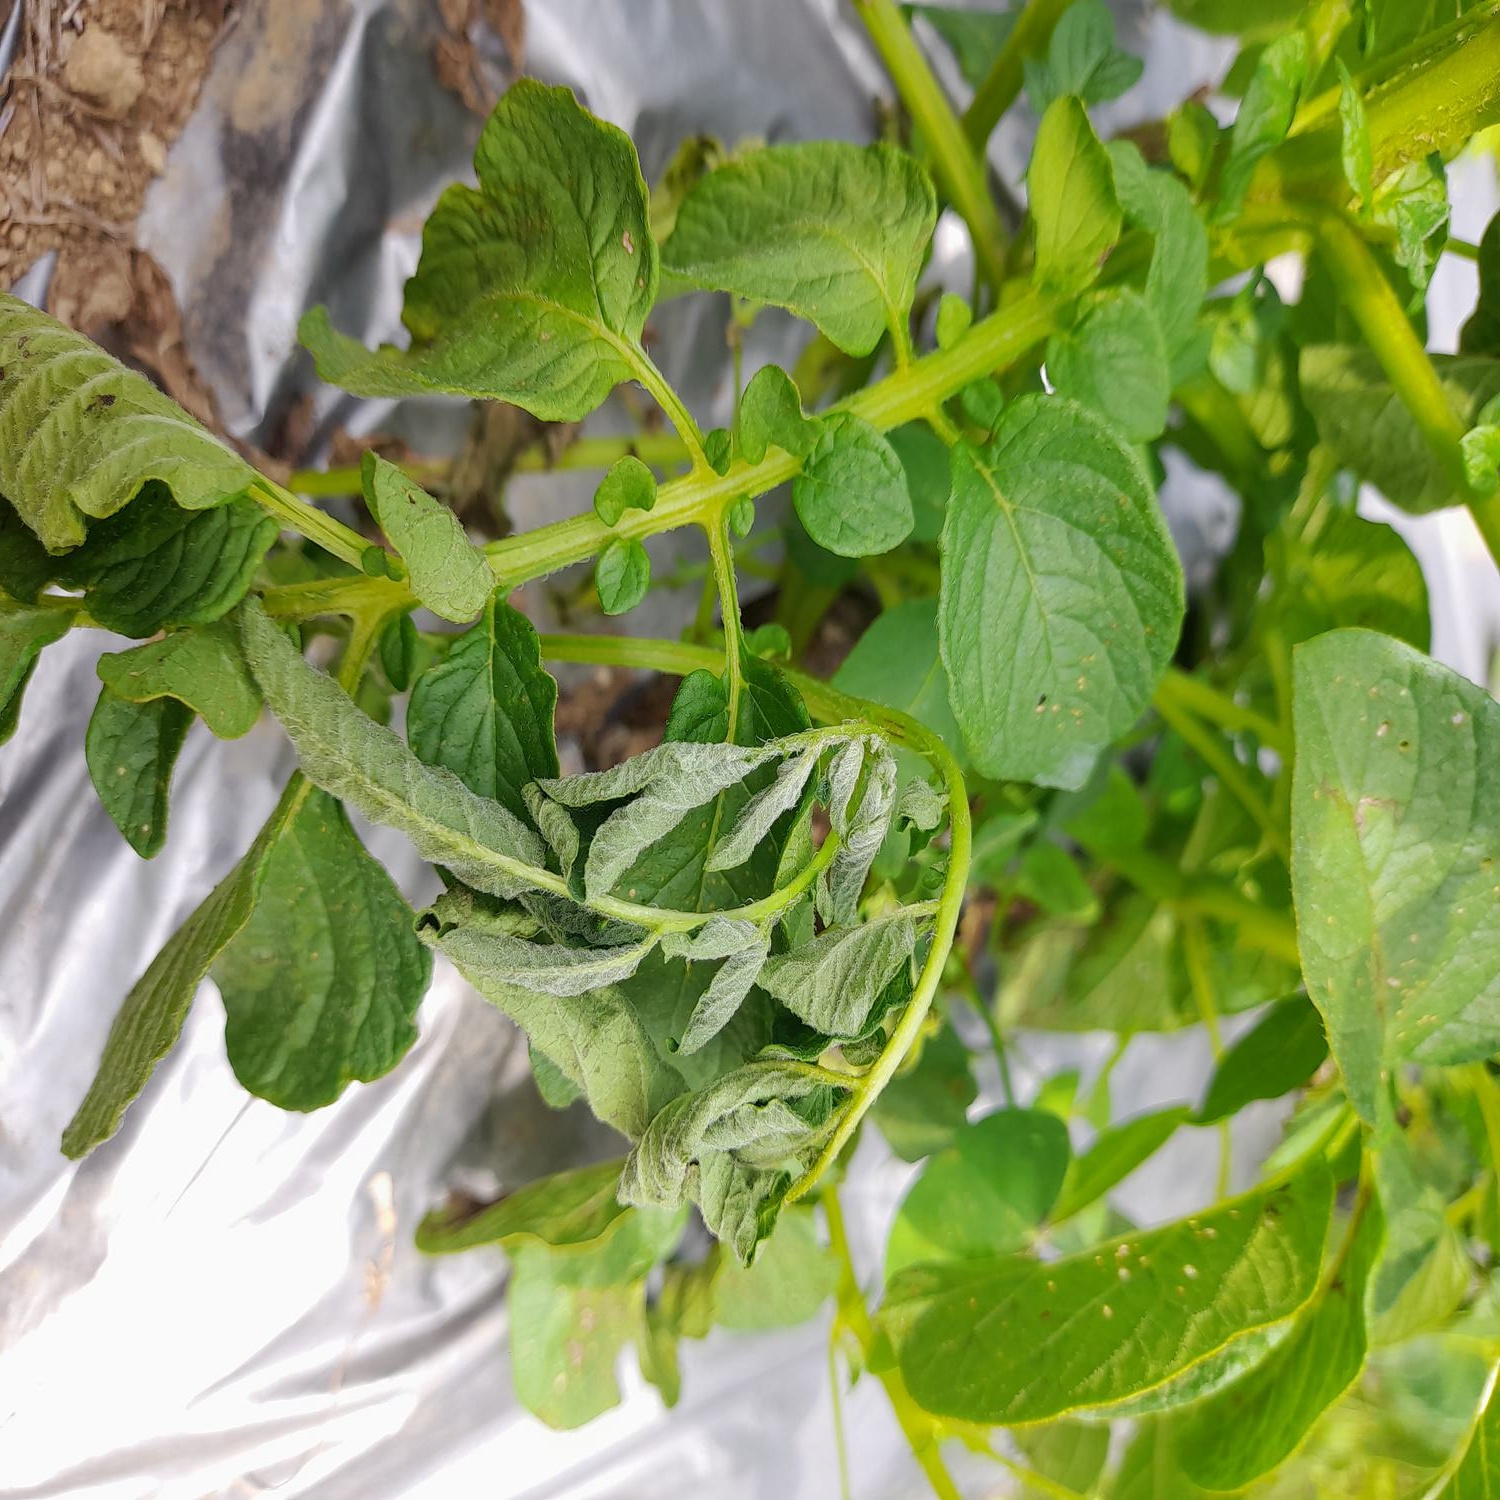
Etiqueta: Pudricion_Parda